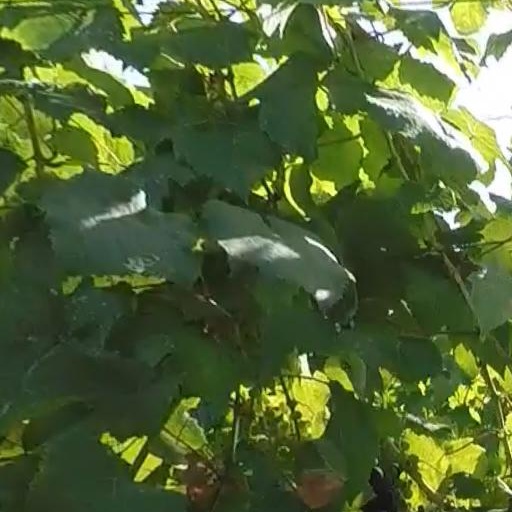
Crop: grape